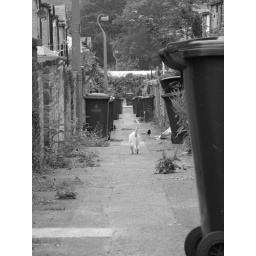
Cute fluffy white cat running down a dirty weed infested back alley in Saltaire.